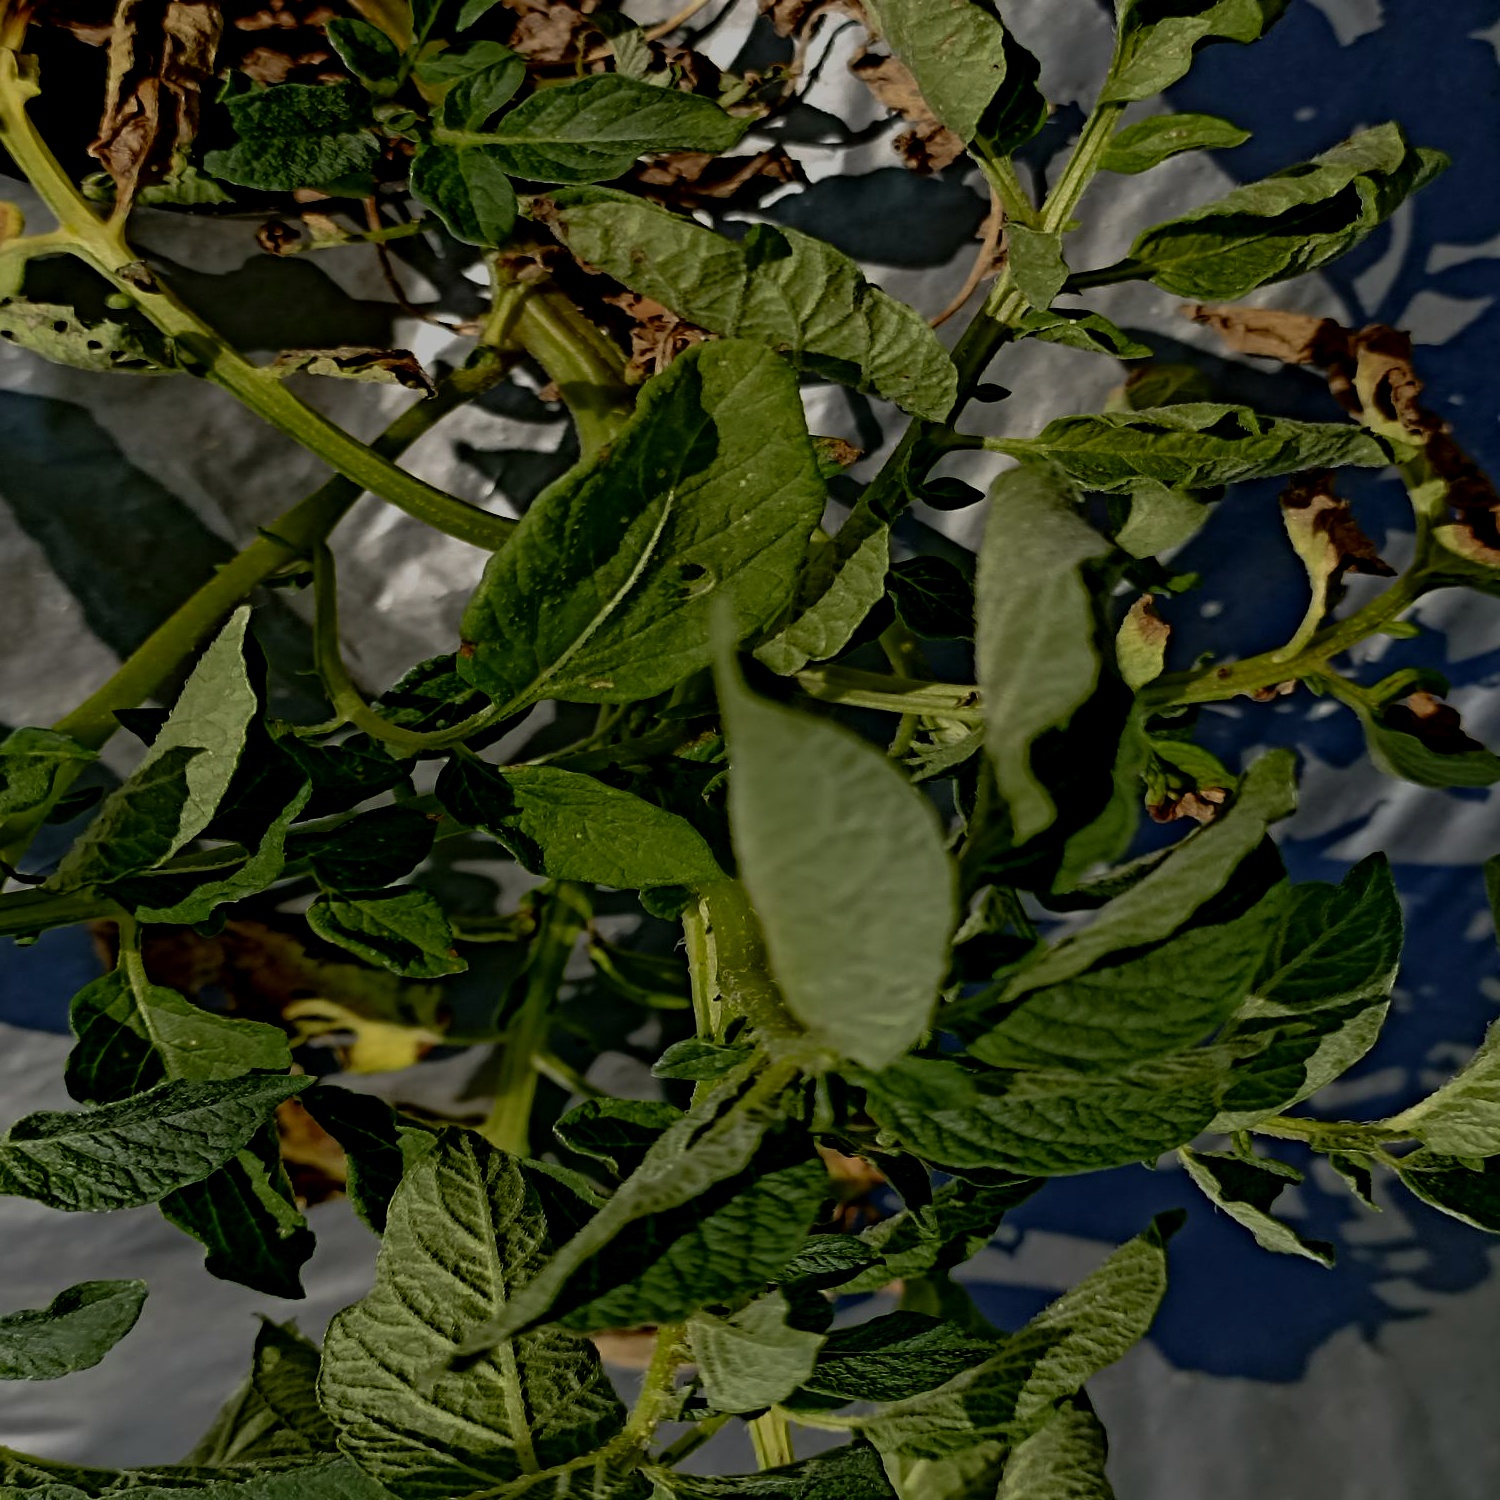
Etiqueta: Pudricion_Parda